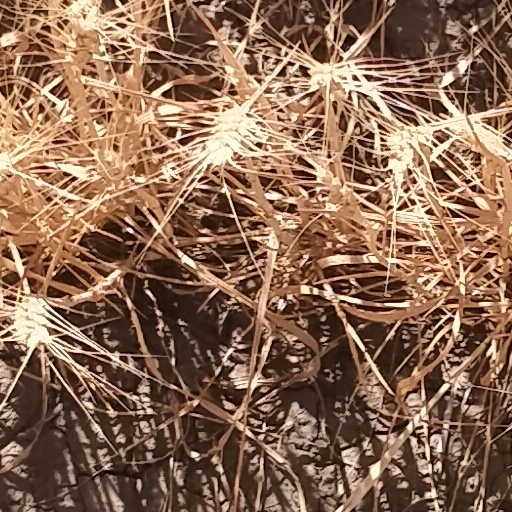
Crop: wheat